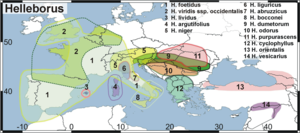
Helleborus est un genre de plantes de la famille des Ranunculaceae. En français, le nom vulgaire associé est hellébore, qui peut être aussi orthographié ellébore.